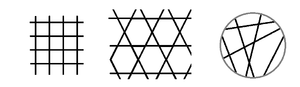
Réseaux formés de droites ne s'intersectant que deux à deux. Réseau carré, de Kogamé et de Baxter
Le modèle à six sommets est un modèle de physique statistique étudiant les configurations de flèches sur un réseau bidimensionnel. Ce modèle est une généralisation du modèle de glace introduit par Pauling en 1935 pour étudier la configuration de cristal de glace et étendu aux matériaux ferroélectriques par Slater en 1941. Le modèle à six sommets a été premièrement résolu dans des cas particuliers par Lieb et Sutherland en 1967. Il est étudié en physique statistique du fait qu'il est intégrable et pour son lien avec les mathématiques combinatoires.